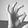
ASL letter: F